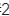
Number: 2